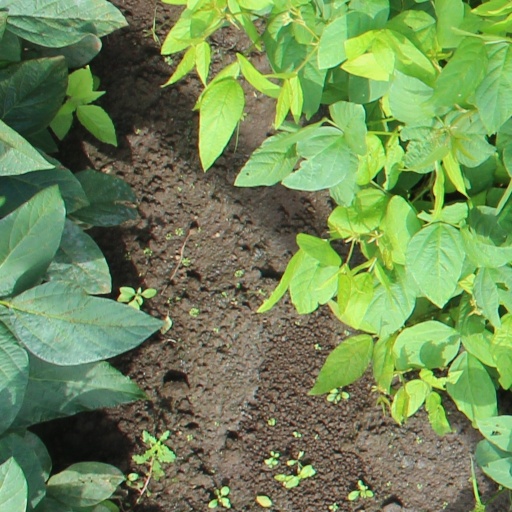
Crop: soybean